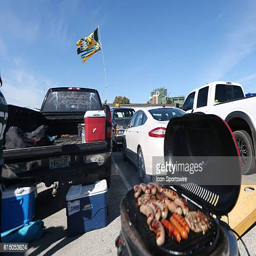
an assortment of meat gets readied prior to the game